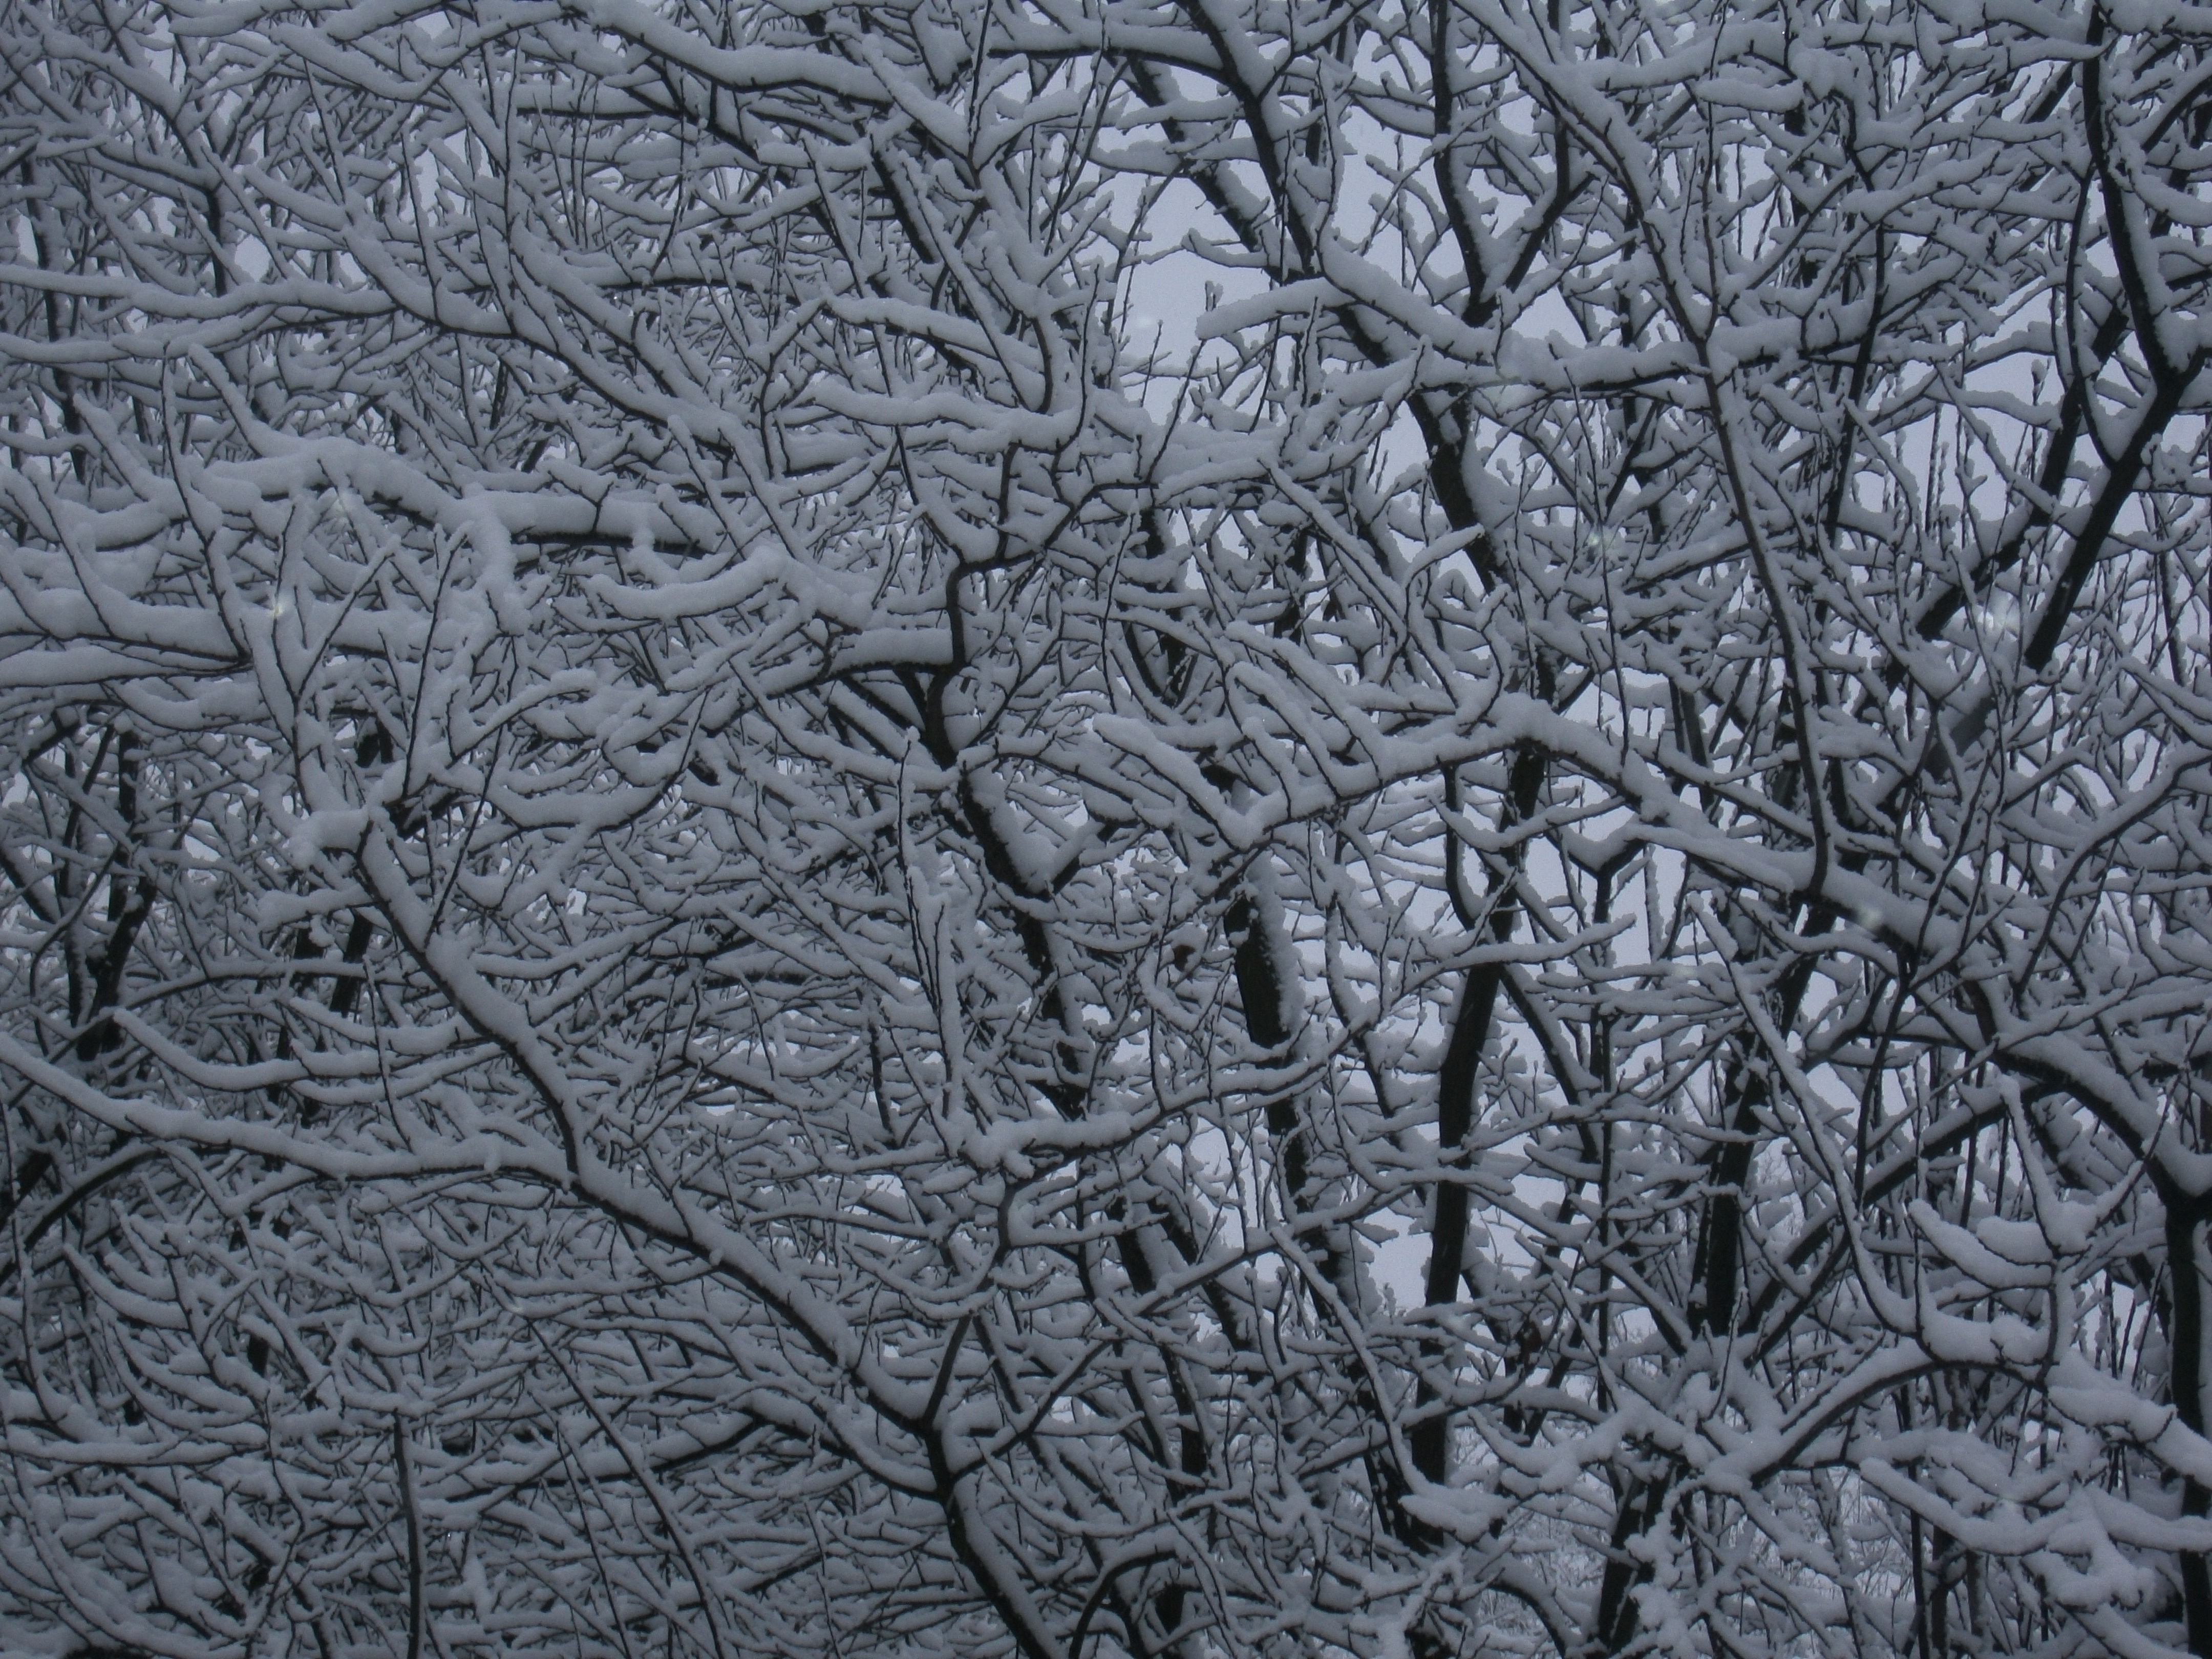
tree, branch, snow, winter, black and white, wood, white, frost, ice, weather, snowy, monochrome, season, trees, branches, freezing, wintery, monochrome photography, rain and snow mixed